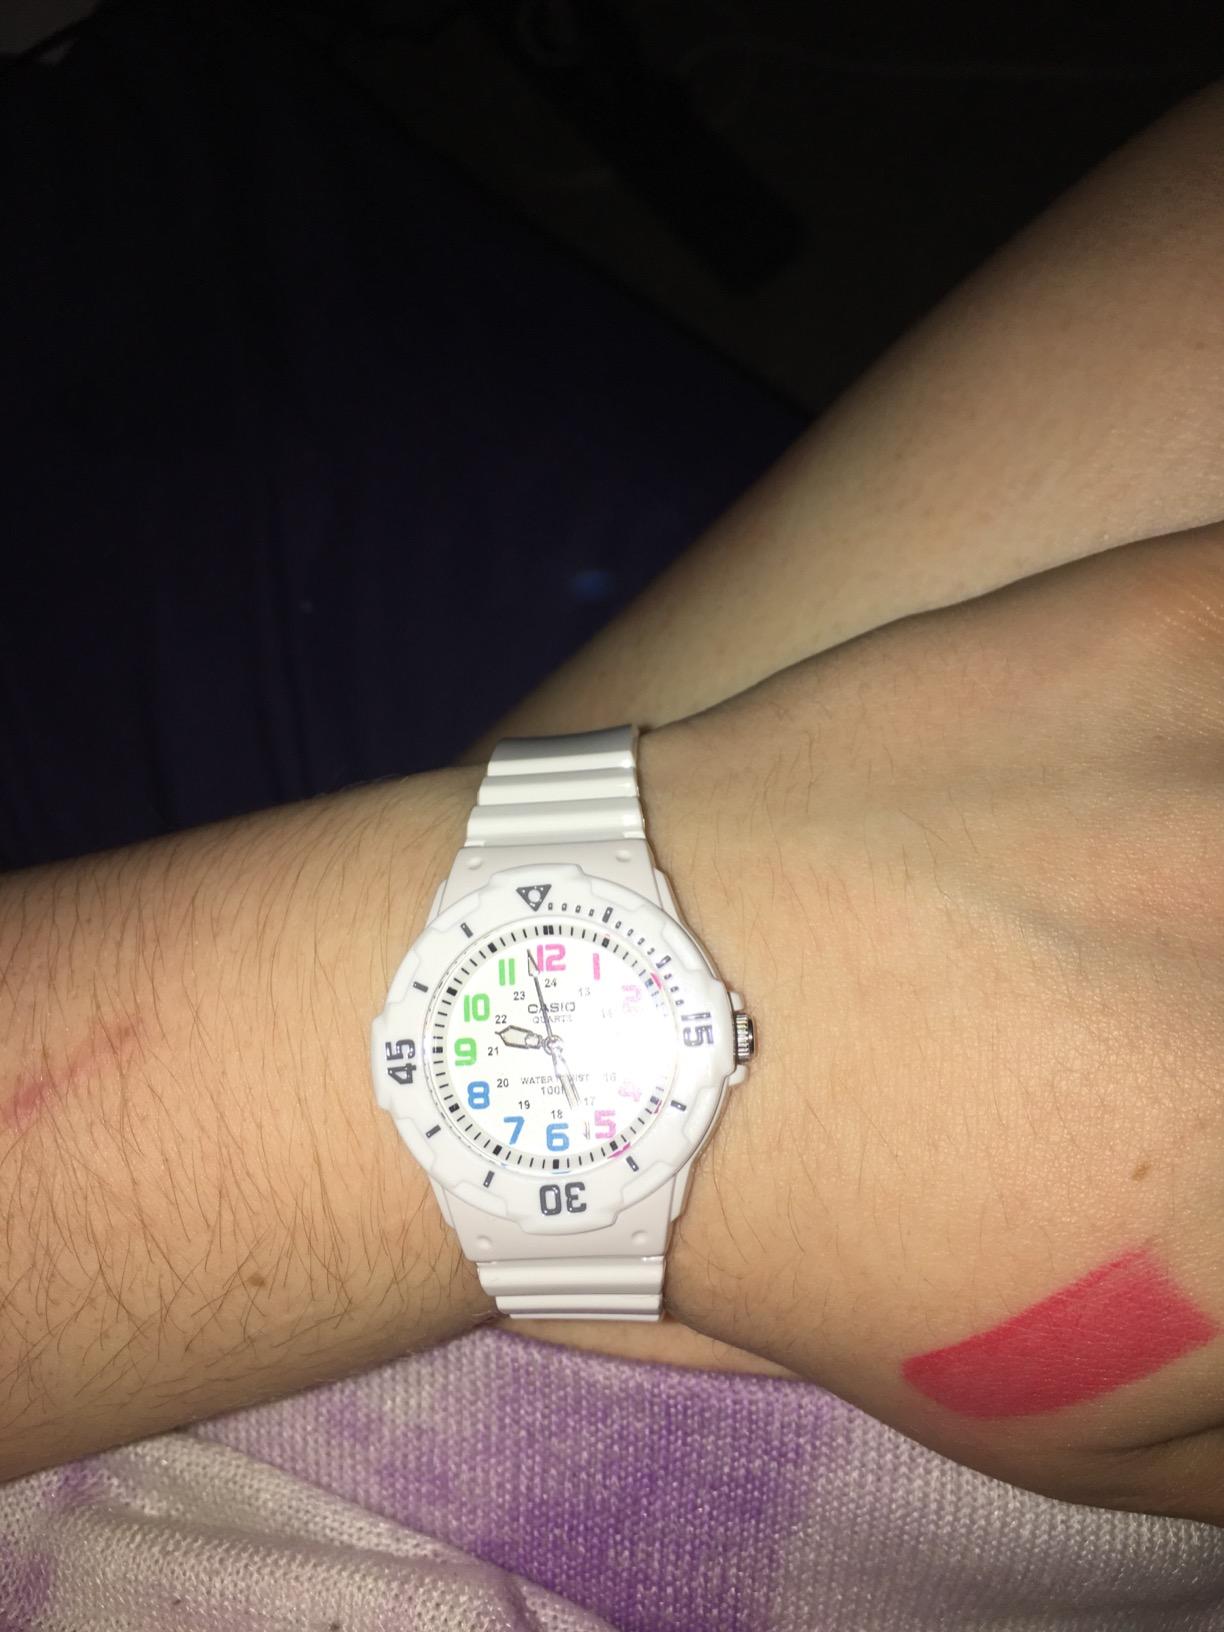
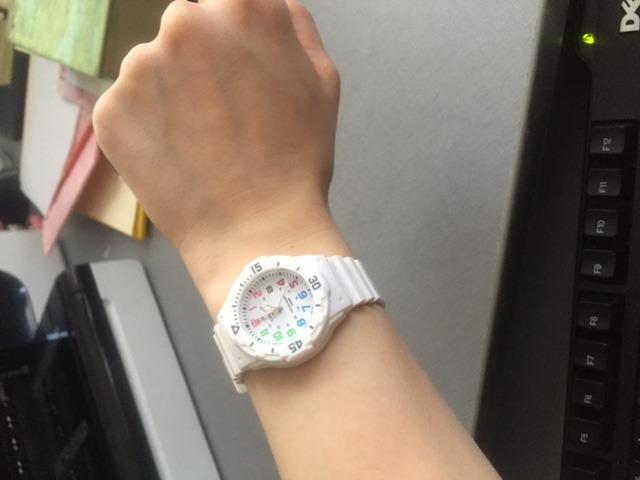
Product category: accessories_watch
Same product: yes